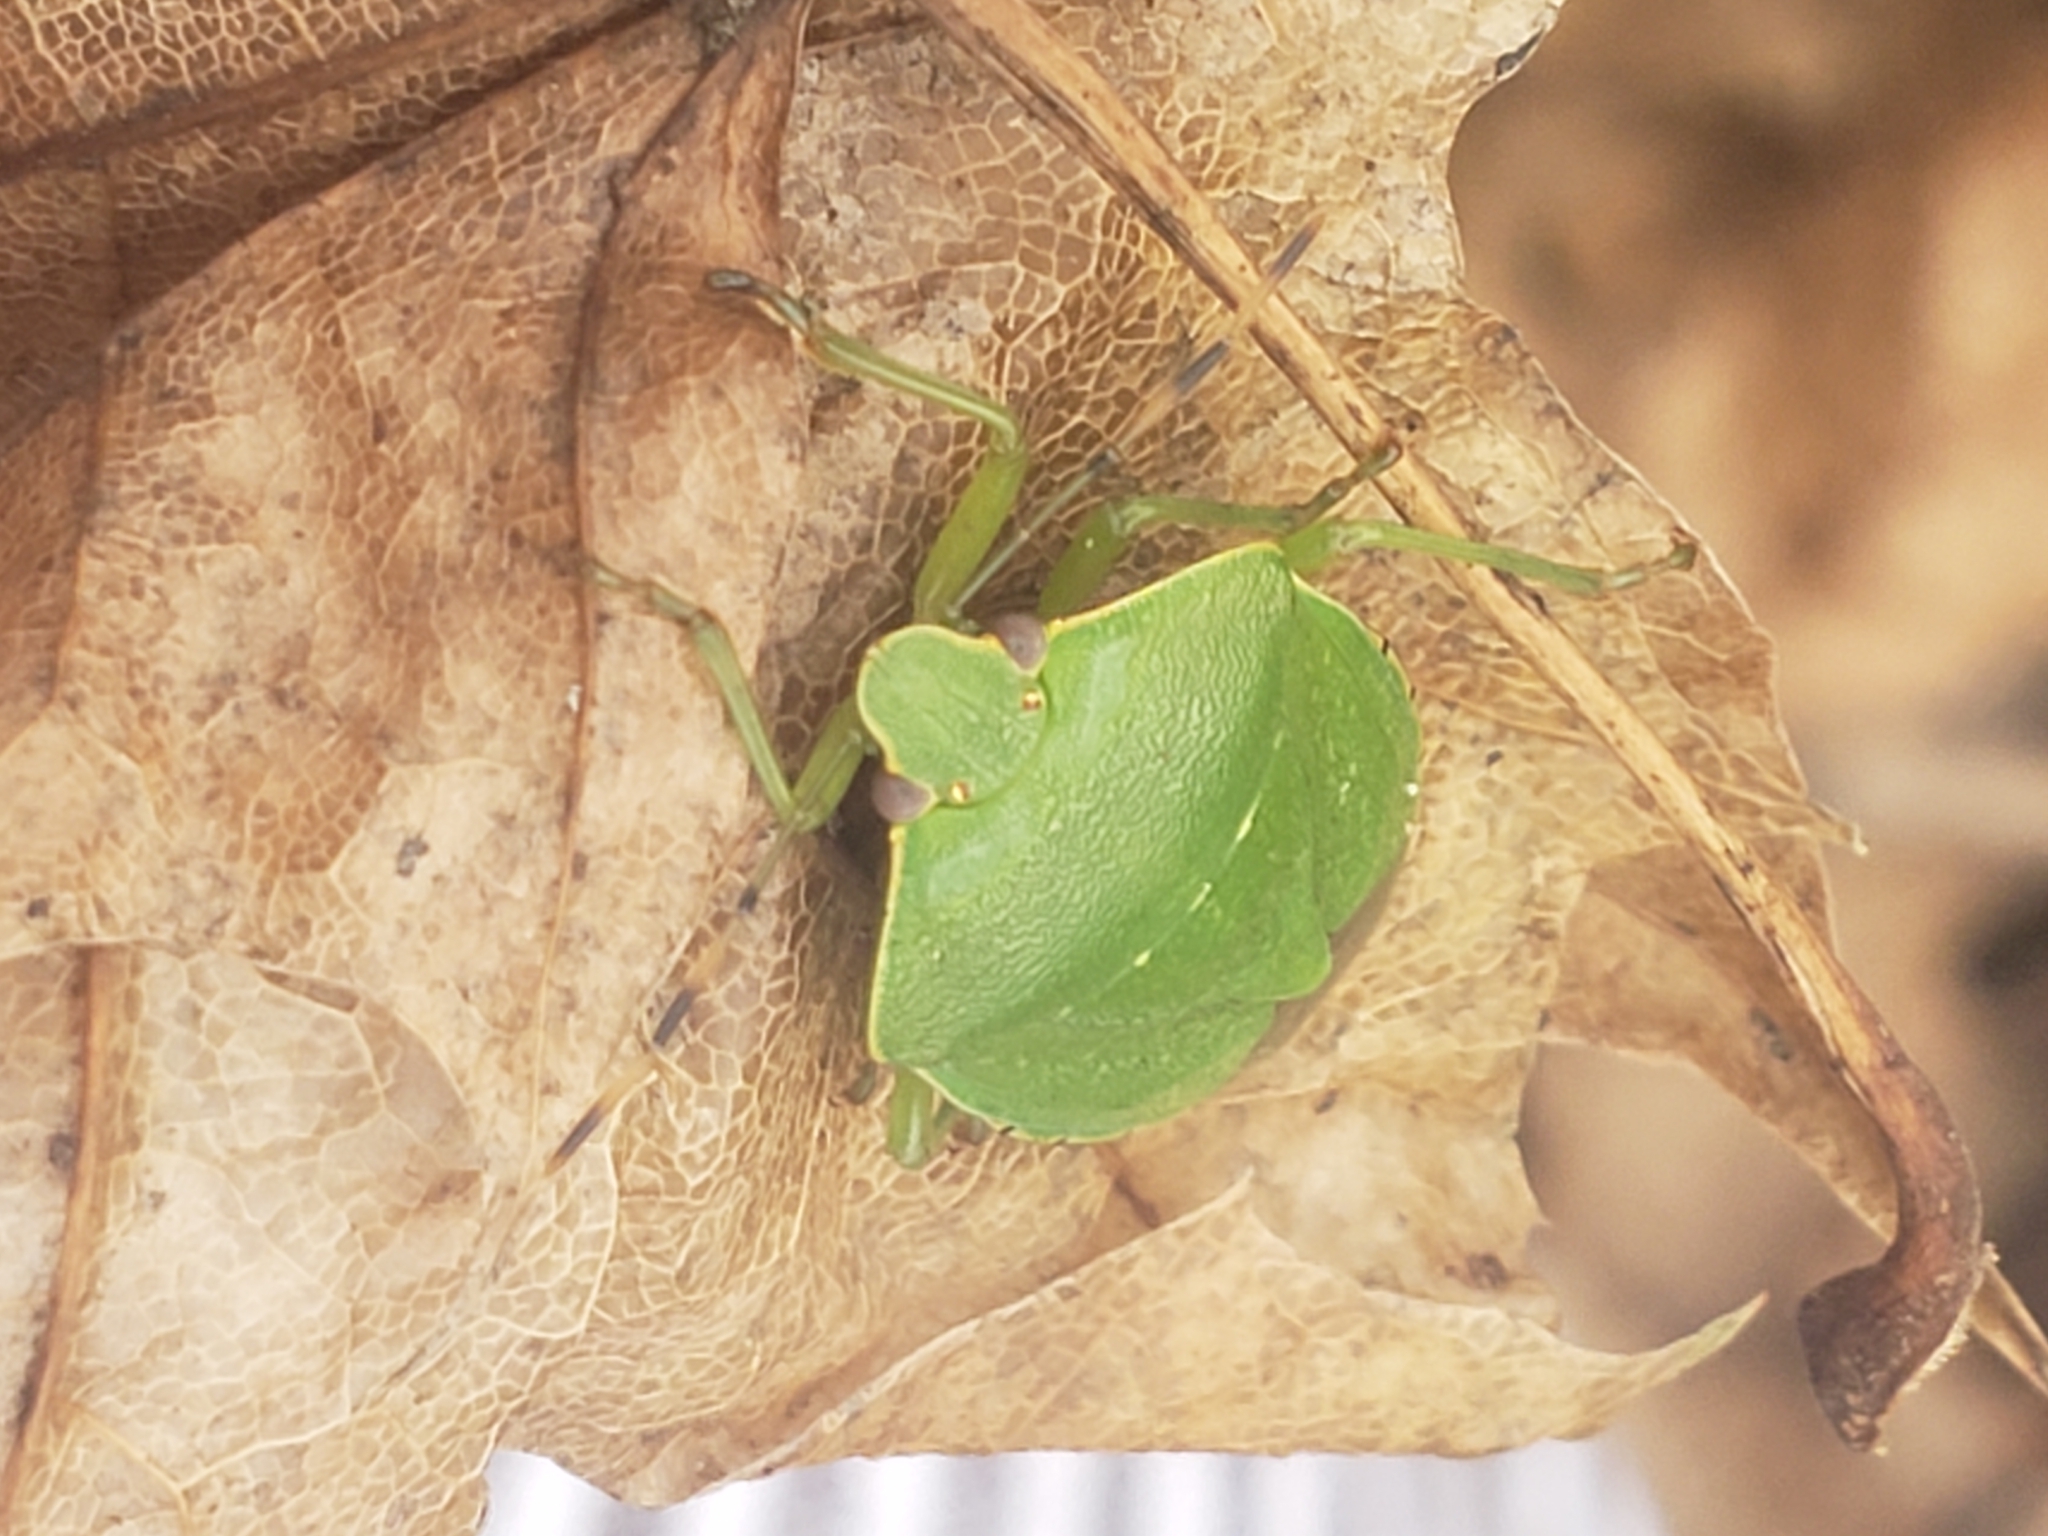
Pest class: stink_bug